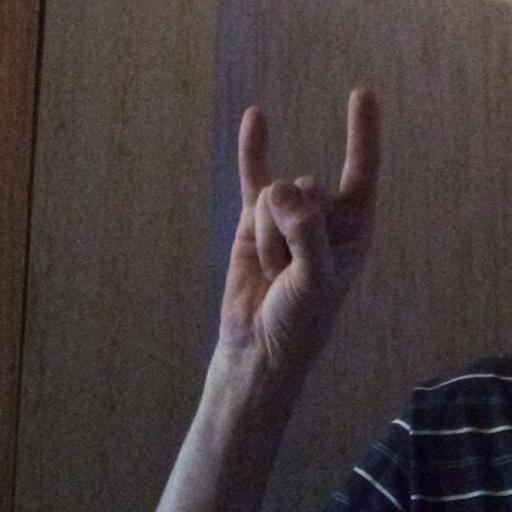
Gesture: rock